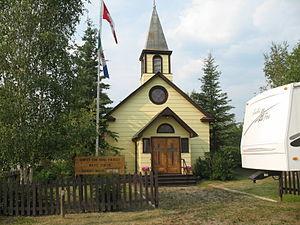
Mayo est un village du Yukon au Canada, le long du Silver Trail. Sa population était de 226 habitants en 2011. C'est aussi le berceau de la Première nation des Nacho Nyak Dun dont la langue, le tutchone est une langue athabascane. La traduction du nom de ce peuple est peuple de la grande rivière.